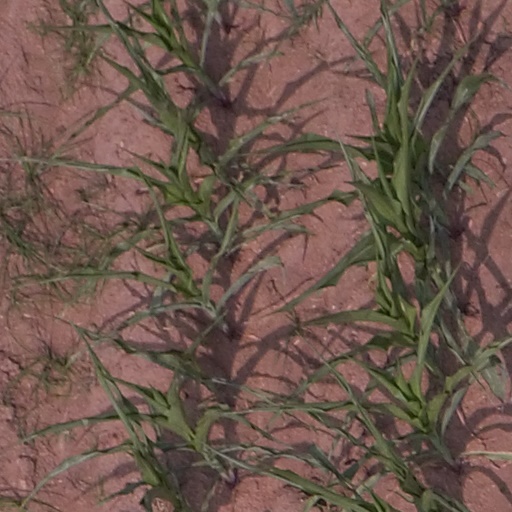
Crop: maize; corn